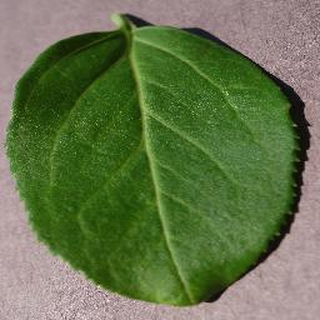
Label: healthy_cherry